Adam Silo

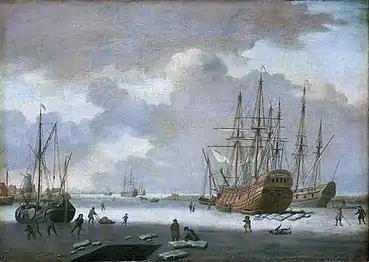
Adam Silo: "Dutch Whaler and Other Vessels in the Ice"Oil painting, circa 1757National Maritime Museum, London

Adam Silo (Amsterdam, 25 December 1674 - Amsterdam, 1760) was a Dutch painter who specialized in maritime scenes — particularly naval ships, but also trading and whaling vessels. He also wrote books on art and gave drawing lessons to Russian Tsar Peter the Great.